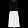
Label: Dress